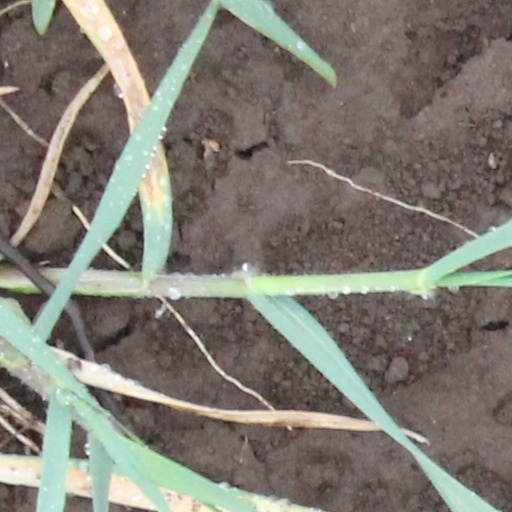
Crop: wheat